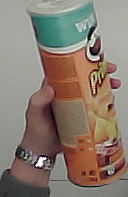
Product: pringles_paprika